Casemate

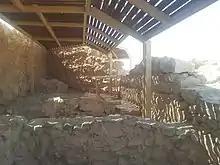
An ancient casemate wall at Masada

A casemate is a fortified gun emplacement or armoured structure from which guns are fired, in a fortification, warship, or armoured fighting vehicle.